Draško Petrović

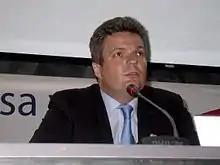
Draško Petrović

Draško Petrović, MSc (born 1965 in Belgrade) is a Serbian politician and businessman.